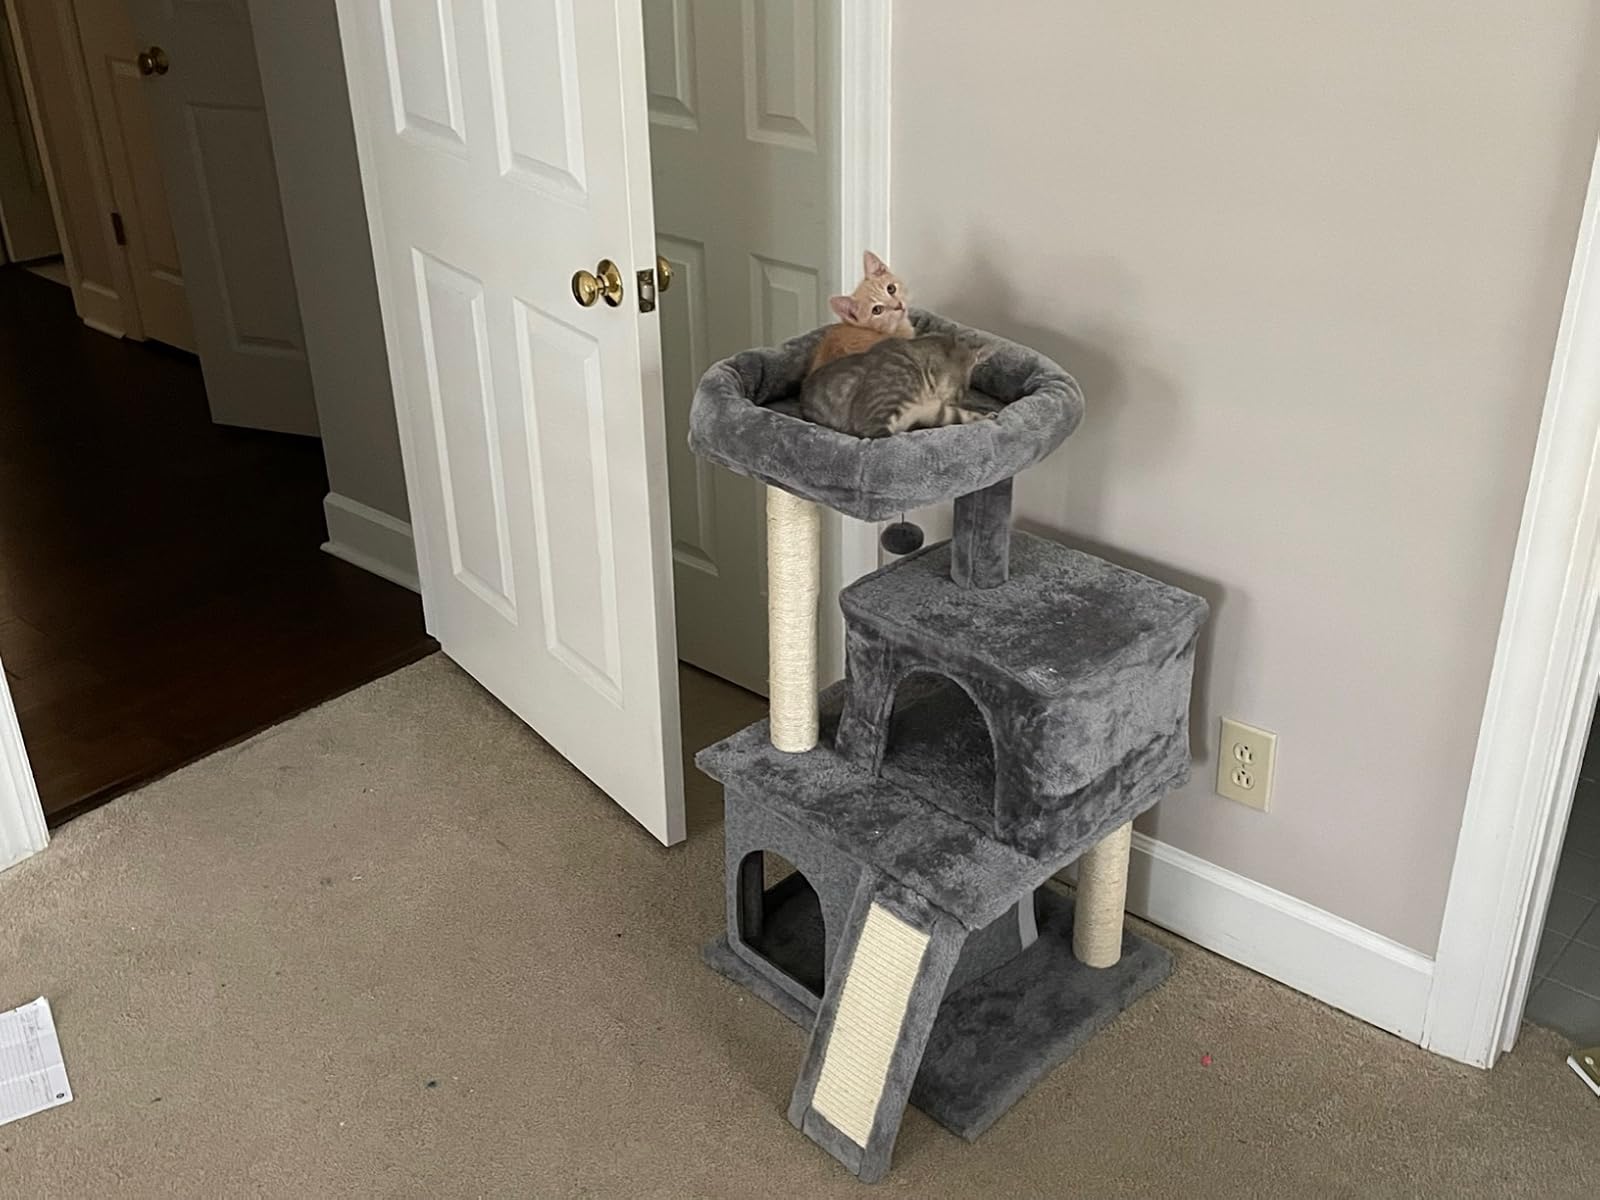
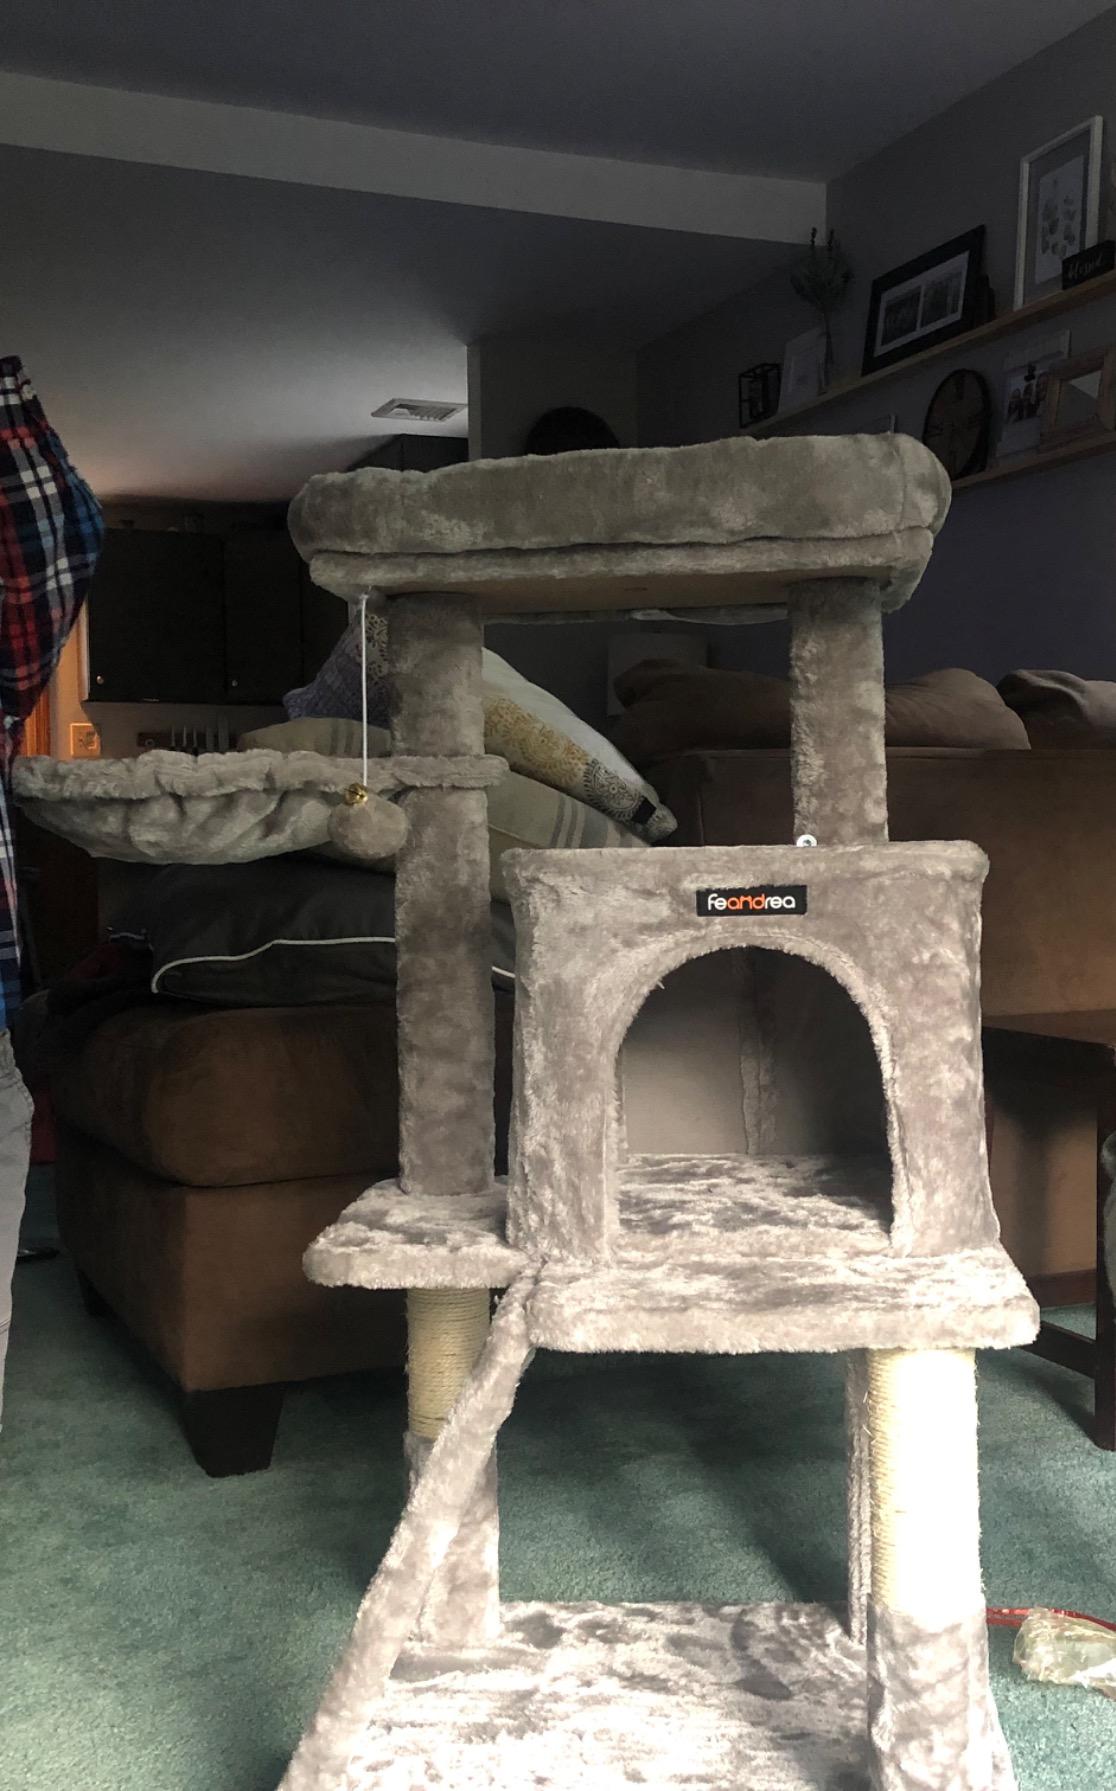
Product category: items_cat tree
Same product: no